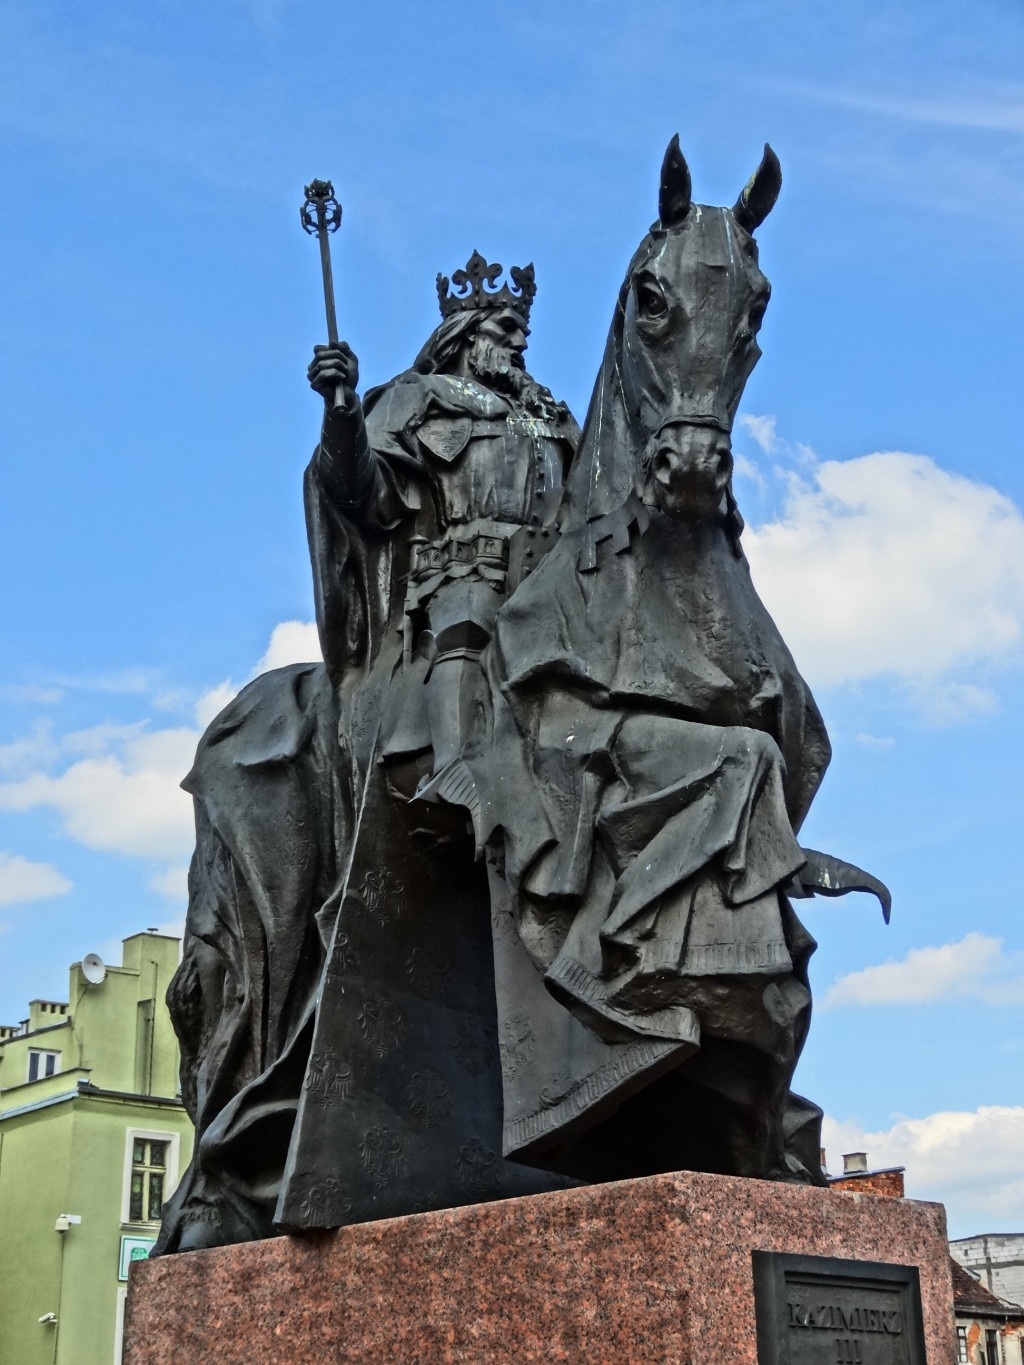
monument, statue, landmark, equestrian, sculpture, memorial, art, king, bydgoszcz, kazimierz wielki